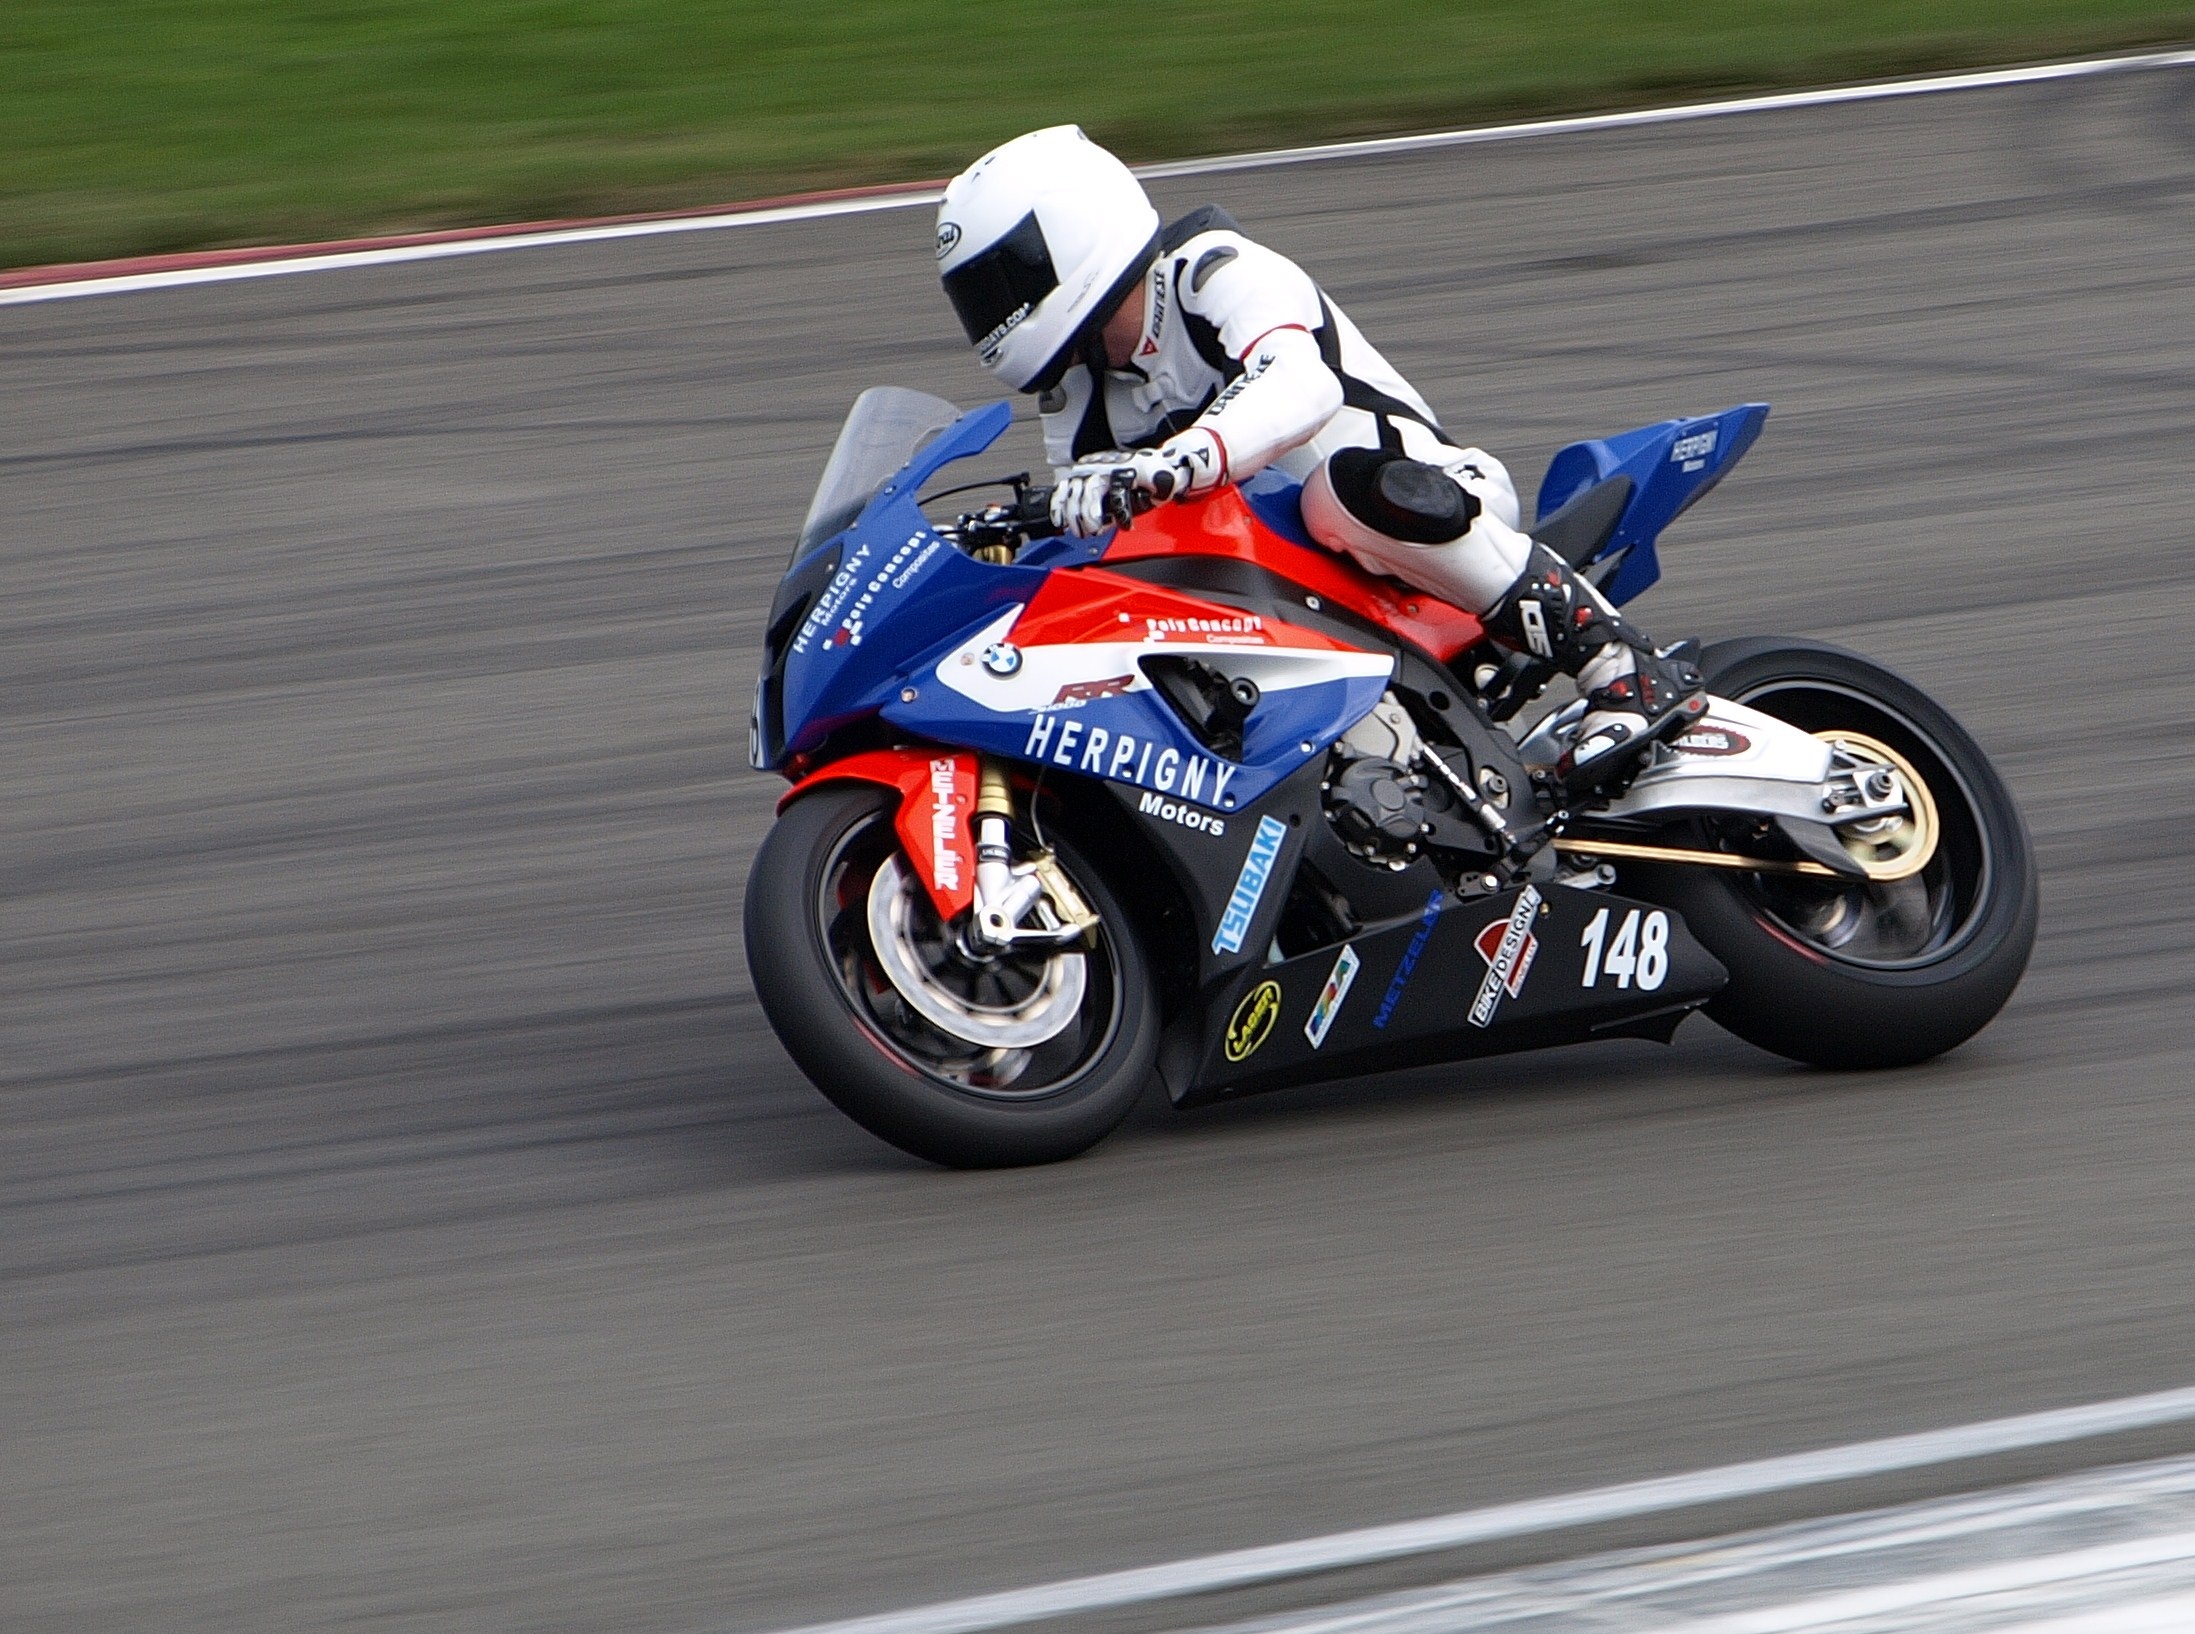
car, vehicle, motorcycle, motorbike, speed, race, sports, racing, race track, bmw, fast, motorsport, motorcycling, land vehicle, motorcycle racing, road racing, automobile make, automotive design, auto race, superbike racing, grand prix motorcycle racing, isle of man tt, motorbike race, assen gr gory